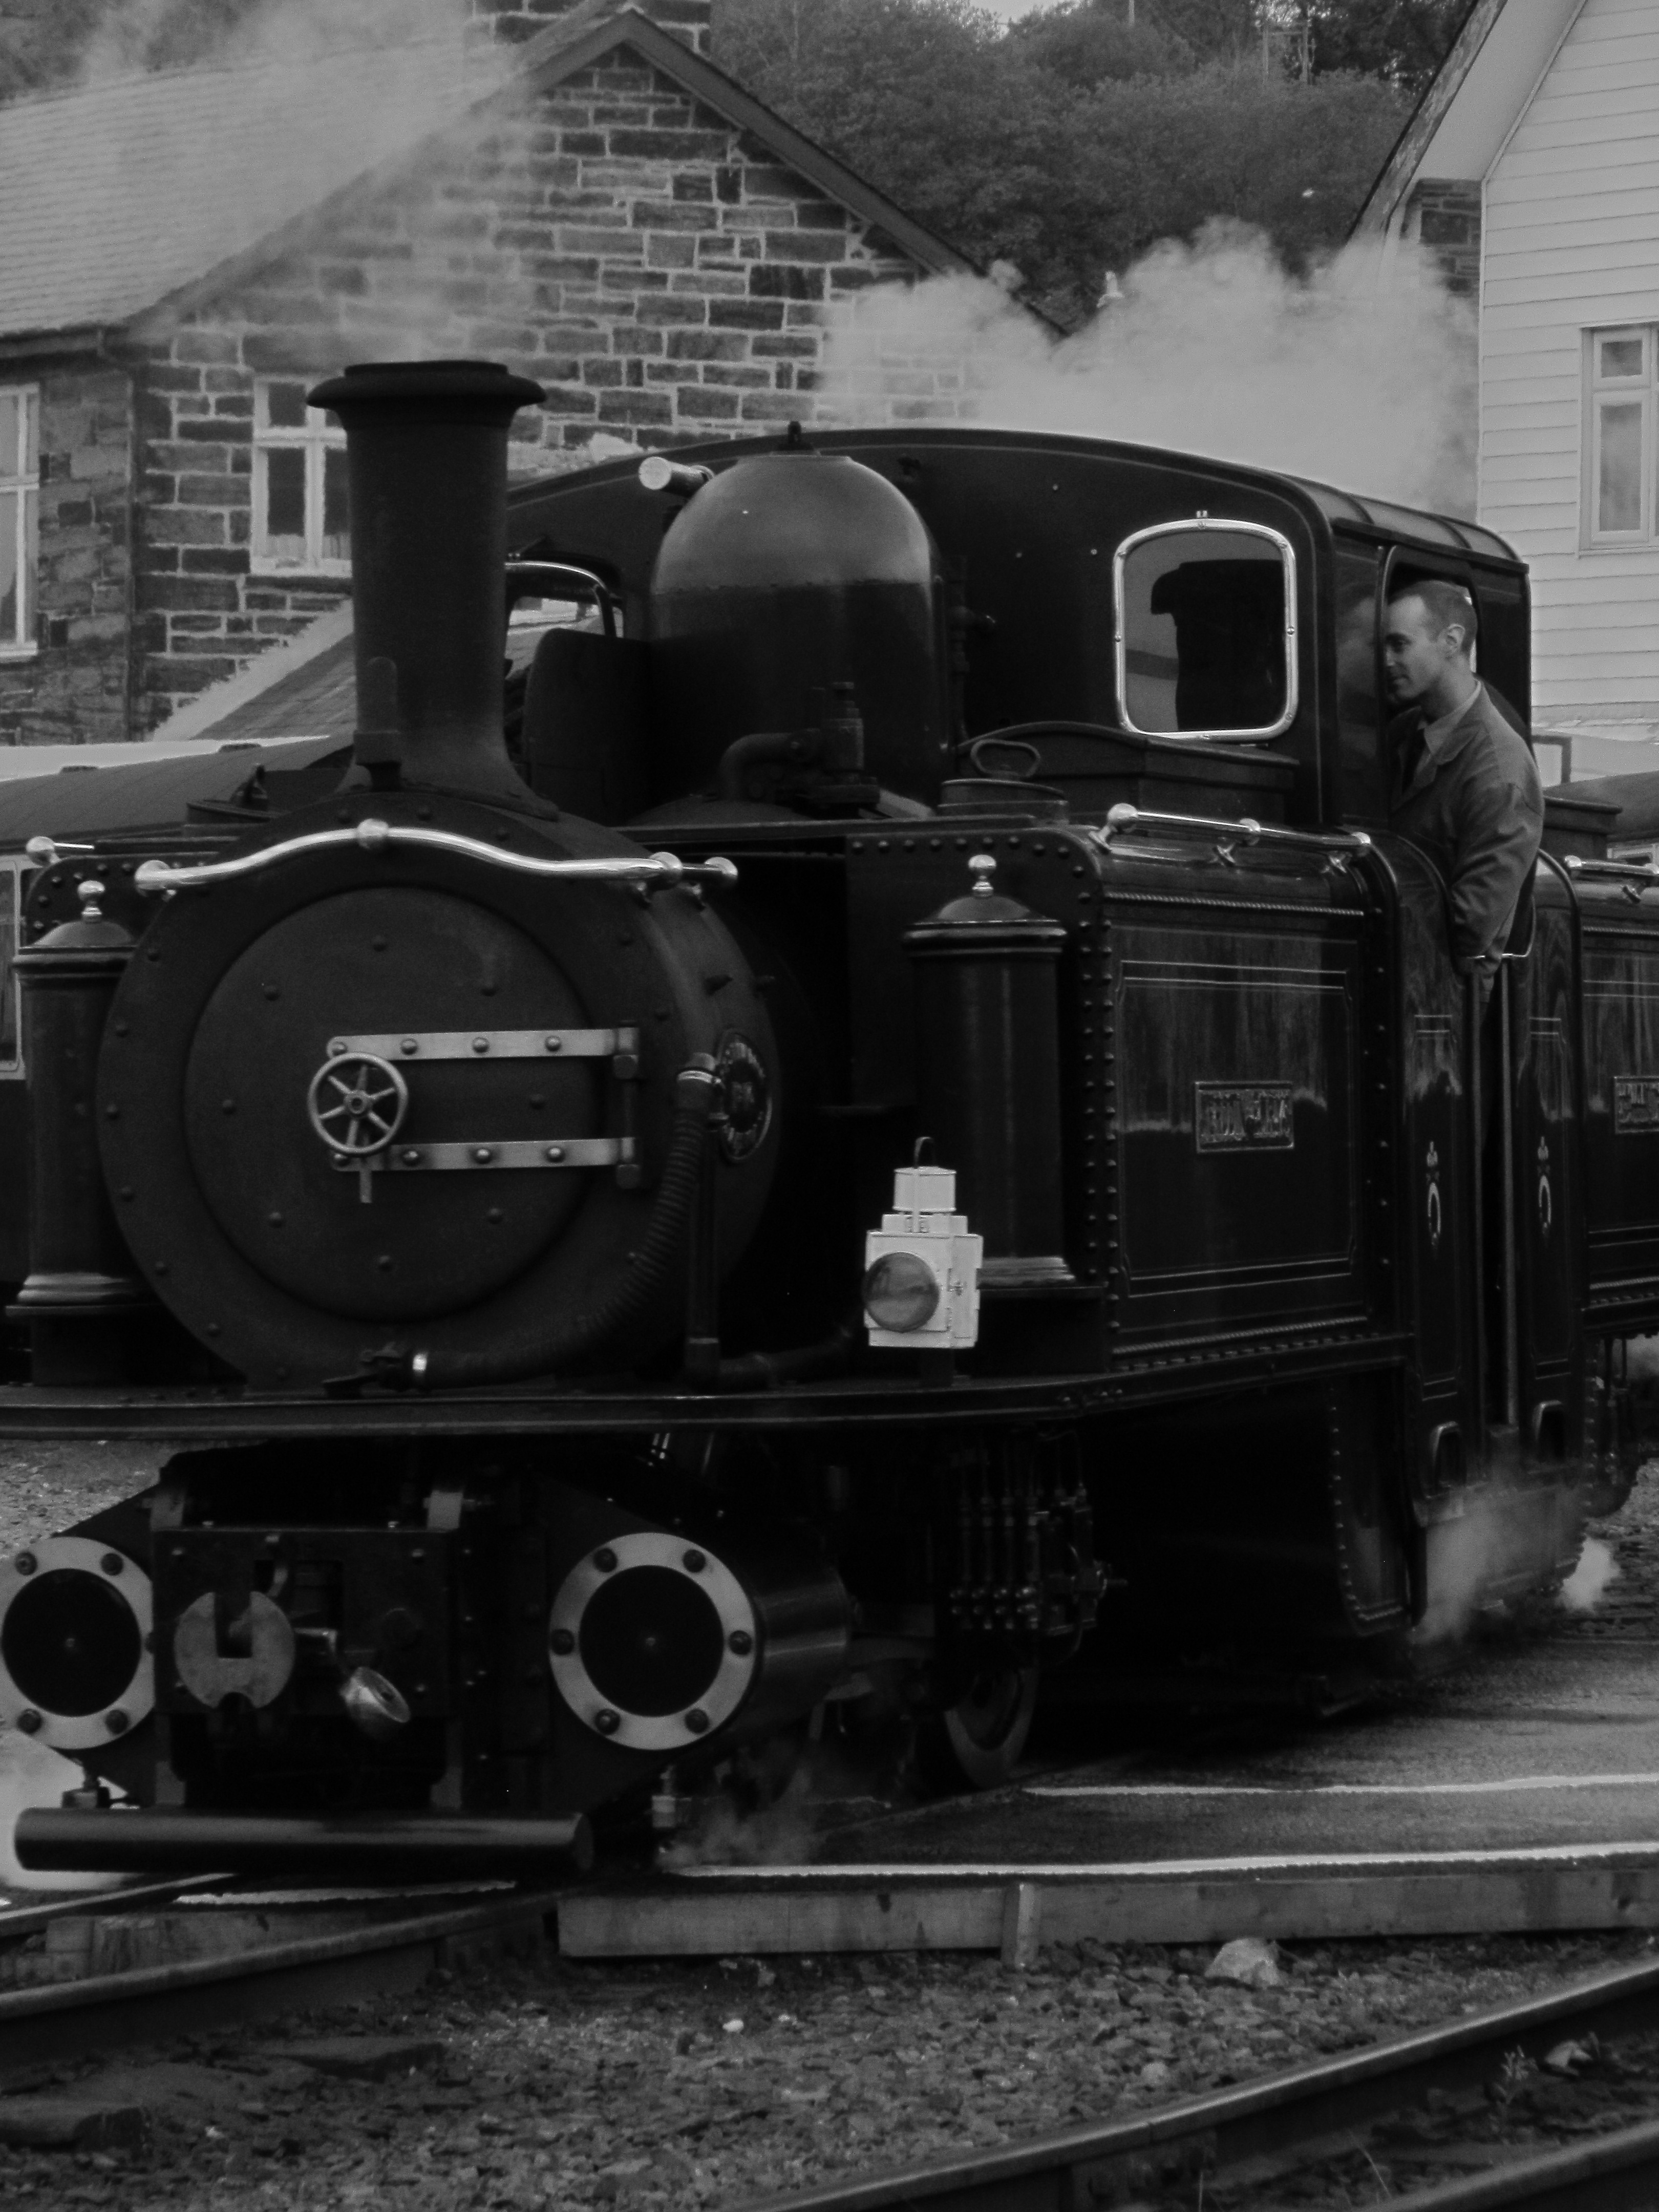
black and white, track, train, transport, vehicle, black, monochrome, reflex camera, uk, locomotive, carriage, steam engine, heritage, rail transport, steam railway, monochrome photography, digital slr, single lens reflex camera, welsh railway